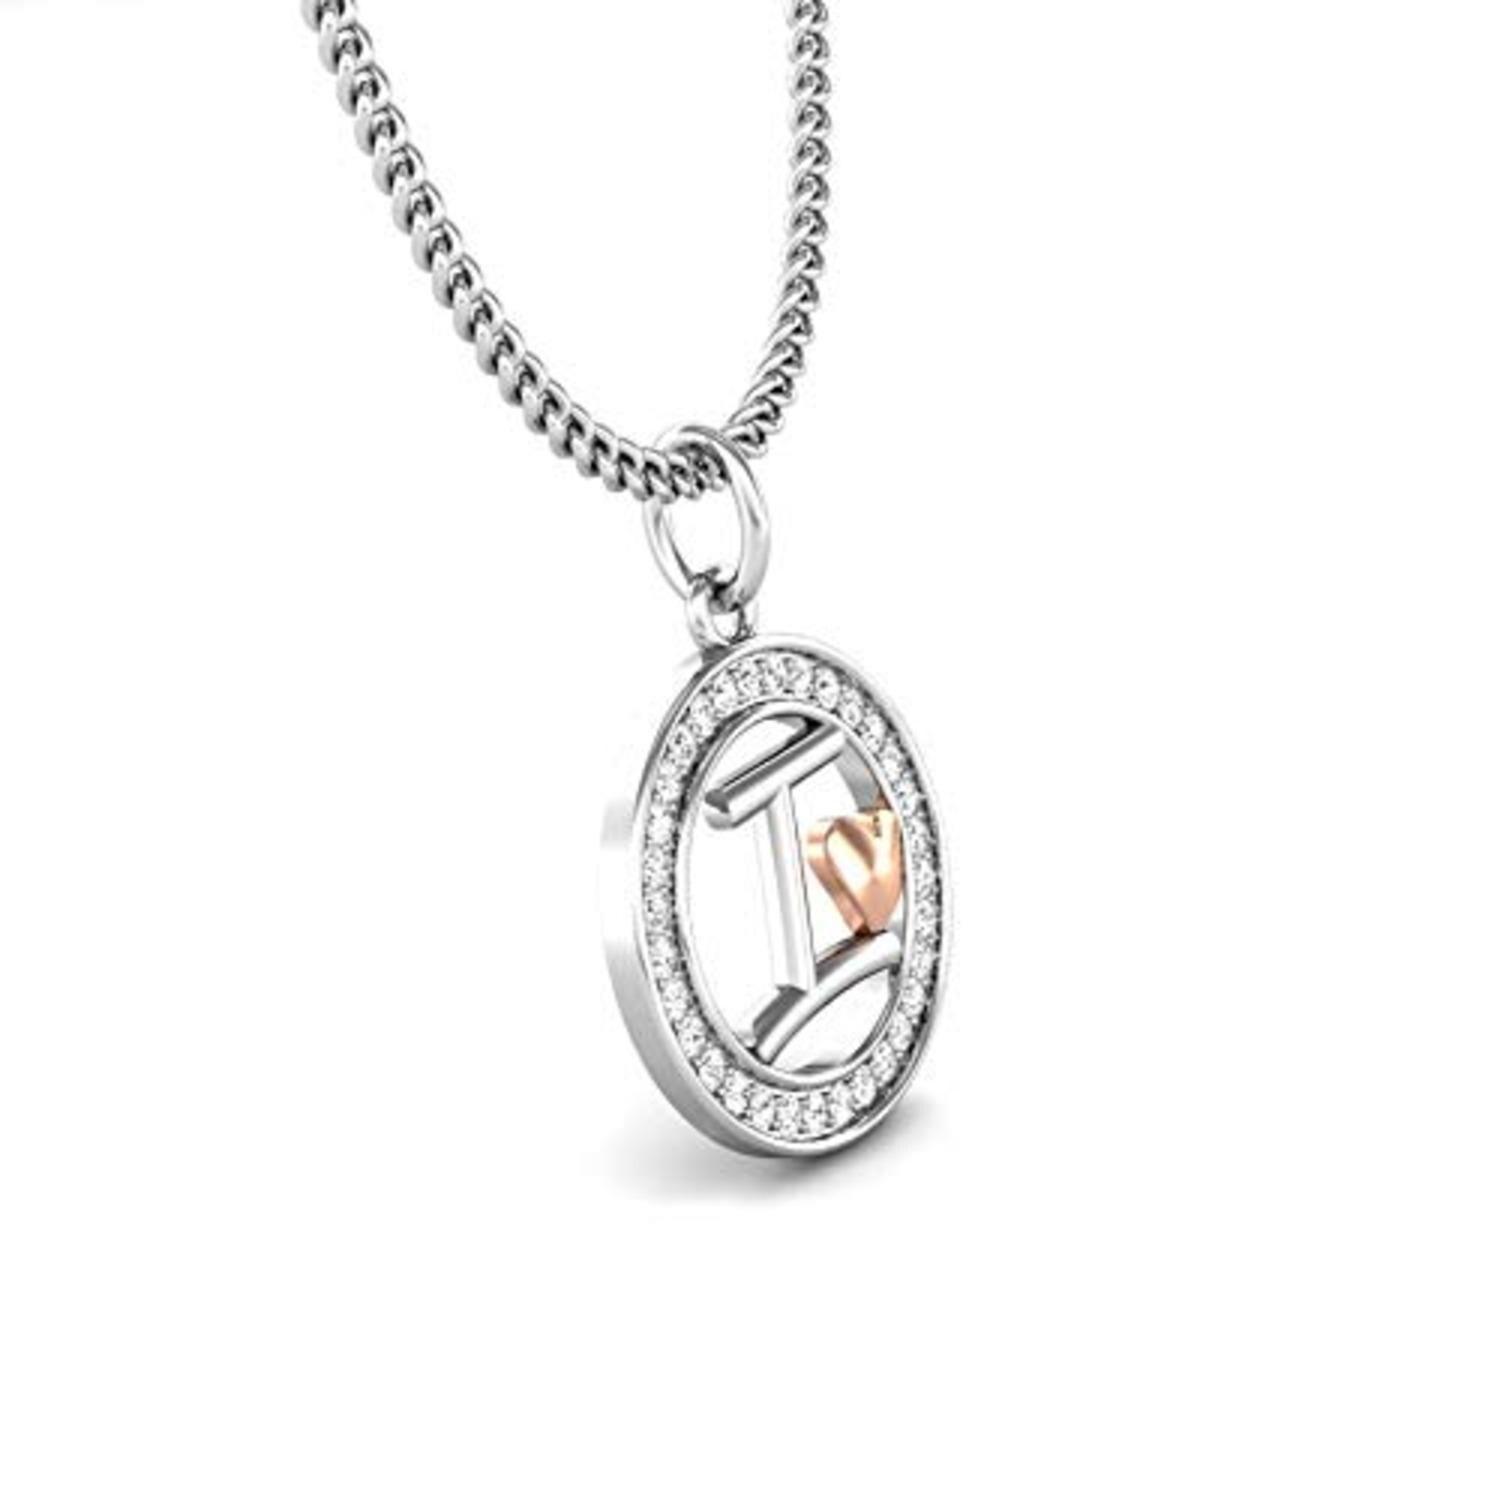
Jewel Samarth 92.5 Sterling Silver I Initial Pendant for Girls
Type: Necklaces & Pendants
Brand: Jewel Samarth
Price: Rs. 1099
Jewel samarth bring you these finely designed Jewelry. Accentuate your beauty, wear them for any occasion, accessories yourself and get complimented for your rich taste in jewellery.Jewel samarth bring you these finely designed Jewelry. Accentuate your beauty, wear them for any occasion, accessories yourself and get complimented for your rich taste in jewellery.Jewel samarth bring you these finely designed Jewelry. Accentuate your beauty, wear them for any occasion, accessories yourself and get complimented for your rich taste in jewellery.Jewel samarth bring you these finely designed Jewelry. Accentuate your beauty, wear them for any occasion, accessories yourself and get complimented for your rich taste in jewellery. Jewel samarth bring you these finely designed Jewelry. Accentuate your beauty, wear them for any occasion, accessories yourself and get complimented for your rich taste in jewellery.